Second Mongol invasion of Hungary

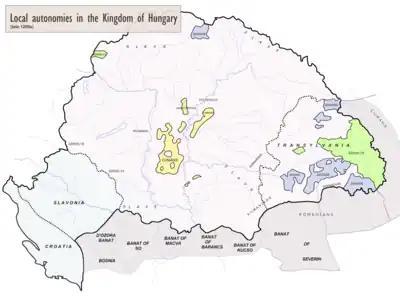
Kingdom of Hungary in the second half of the 13th century

In 1254, Batu Khan demanded a marriage alliance with Hungary and a quarter of its army for a drive into central and western Europe. In exchange, Hungary would be spared from tribute obligations and any further destruction. Béla ignored the message. Additional ultimatums were sent in 1259 and 1264, this time by Batu's brother and successor, Berke Khan. Berke made similar demands: if Hungary would submit to the Mongols and grant them a quarter of its army for the planned invasion of Europe, it would receive tax exemption and 1/5 of the plunder. Again, Béla refused. Letters exchanged between Béla and the Pope circa 1259 imply that the Mongols had been well known to be untrustworthy for decades, with the Pope saying that any agreements made by the "perfidious" conquerors were worthless.